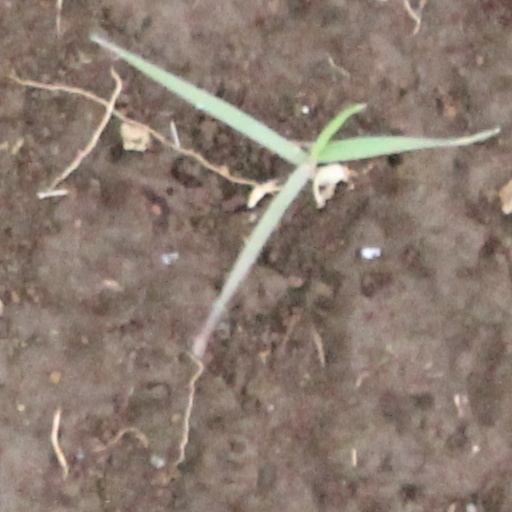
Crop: wheat